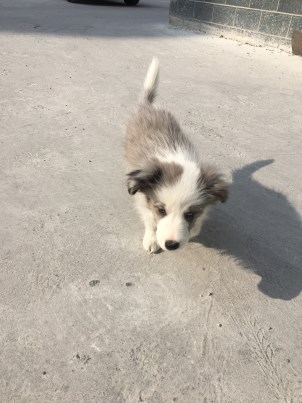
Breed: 2594-n000109-Border_collie